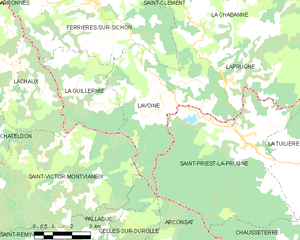
Carte des communes françaises: Lavoine